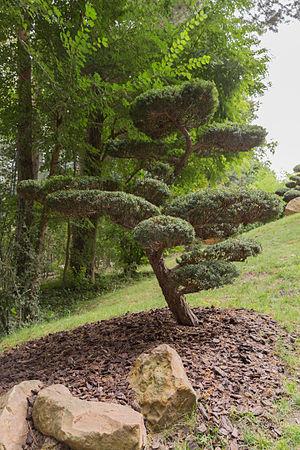
Taxus baccata (If commun) au ZooParc de Beauval à Saint-Aignan-sur-Cher, France.
L’if commun, est une espèce de conifères non résineux de la famille des Taxaceae. Très longévif, poussant lentement, c’est un arbre qui se prête bien à la taille. Il est parfois appelé if à baies.